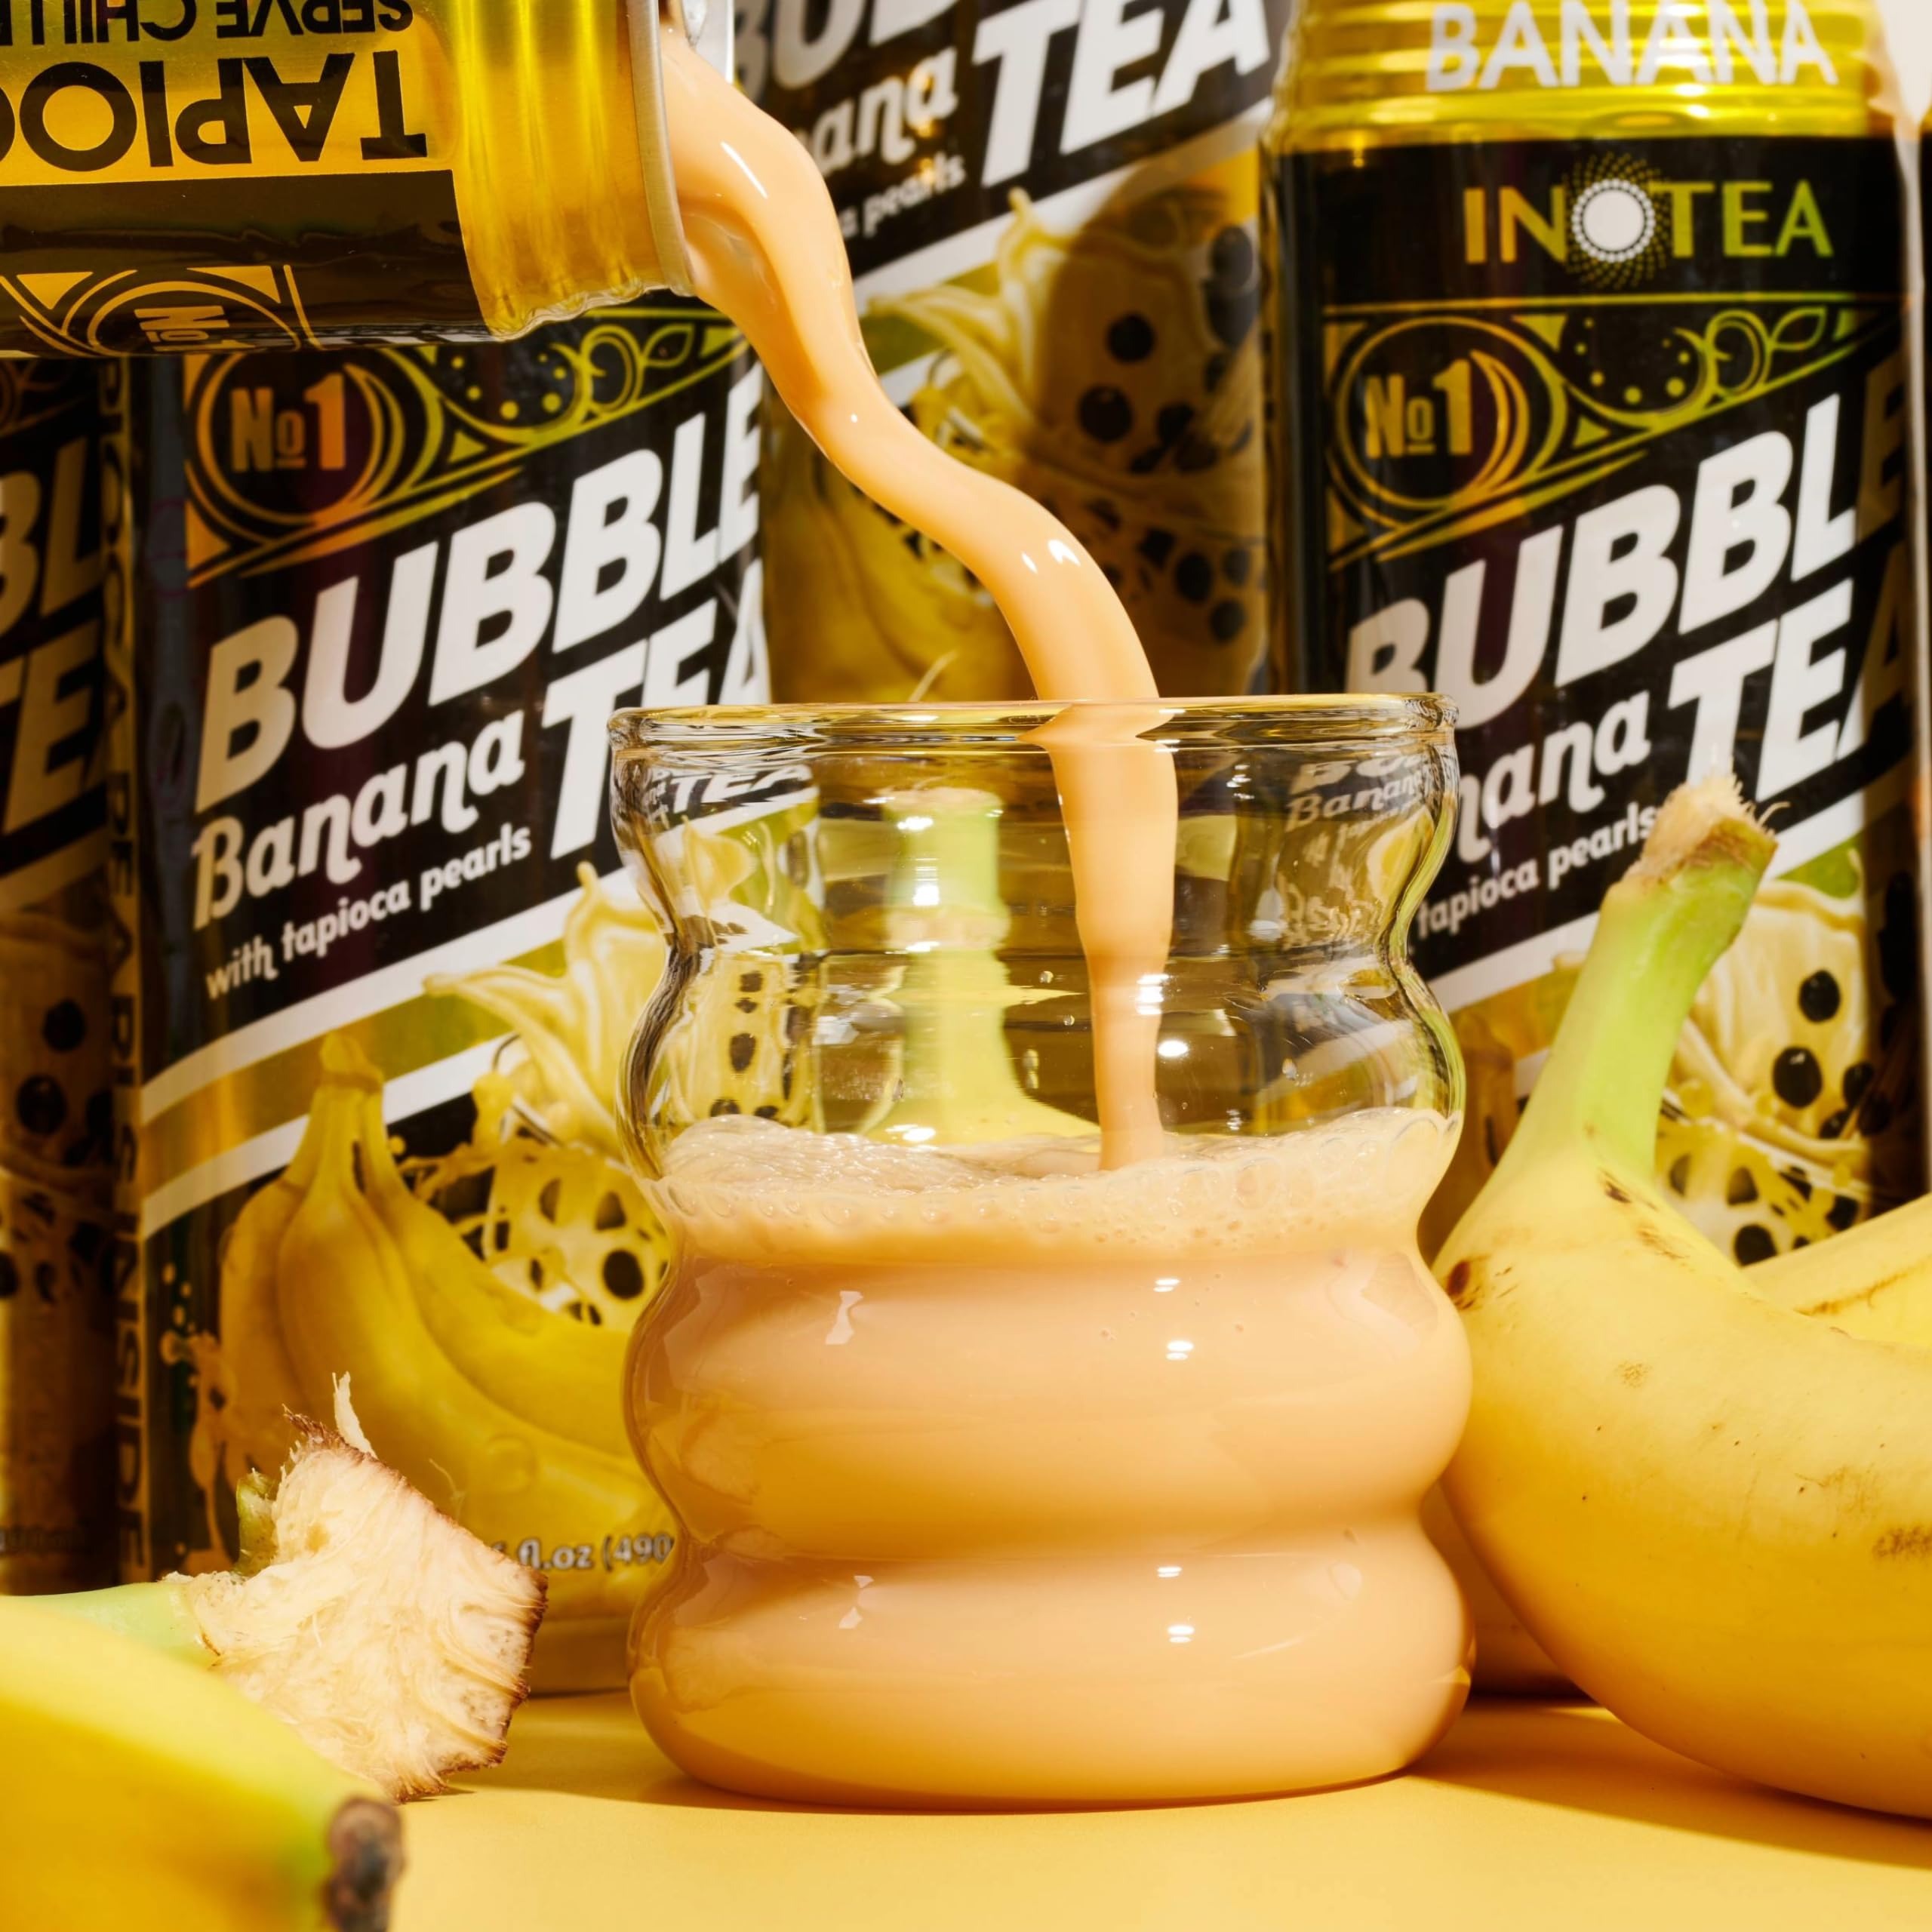
Item Name: (Pack of 5) INOTEA Bubble Tea 5 Cans from ATIUS. Milk Tea with Boba Pearls in a Can (16.6oz/can). Choose One from Variety of Flavors: Brown Sugar, Taro, Honeydew, Banana, Matcha. Straws Included. (Banana)
Value: 5.0
Unit: Count

Price: 38